Answer in natural language. Considering the relative positions, is natural wood threedrawer dresser (highlighted by a green box) above or below toilet (highlighted by a red box)? Choose between the following options: above or below
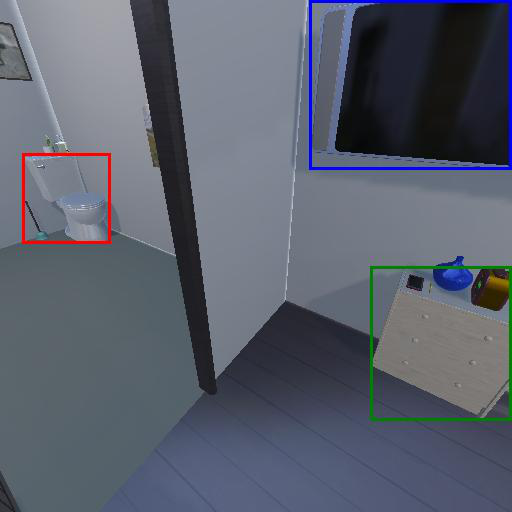
<answer>below</answer>